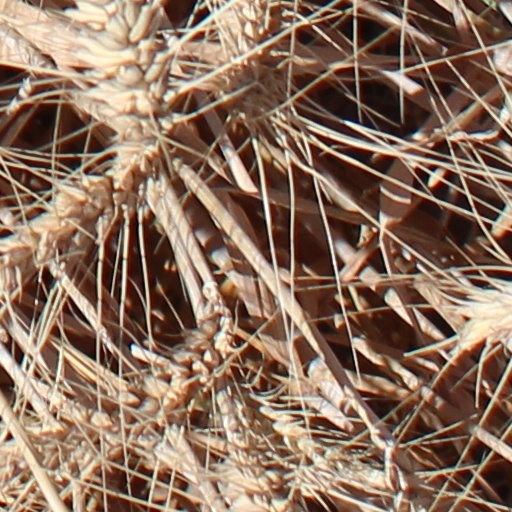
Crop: wheat